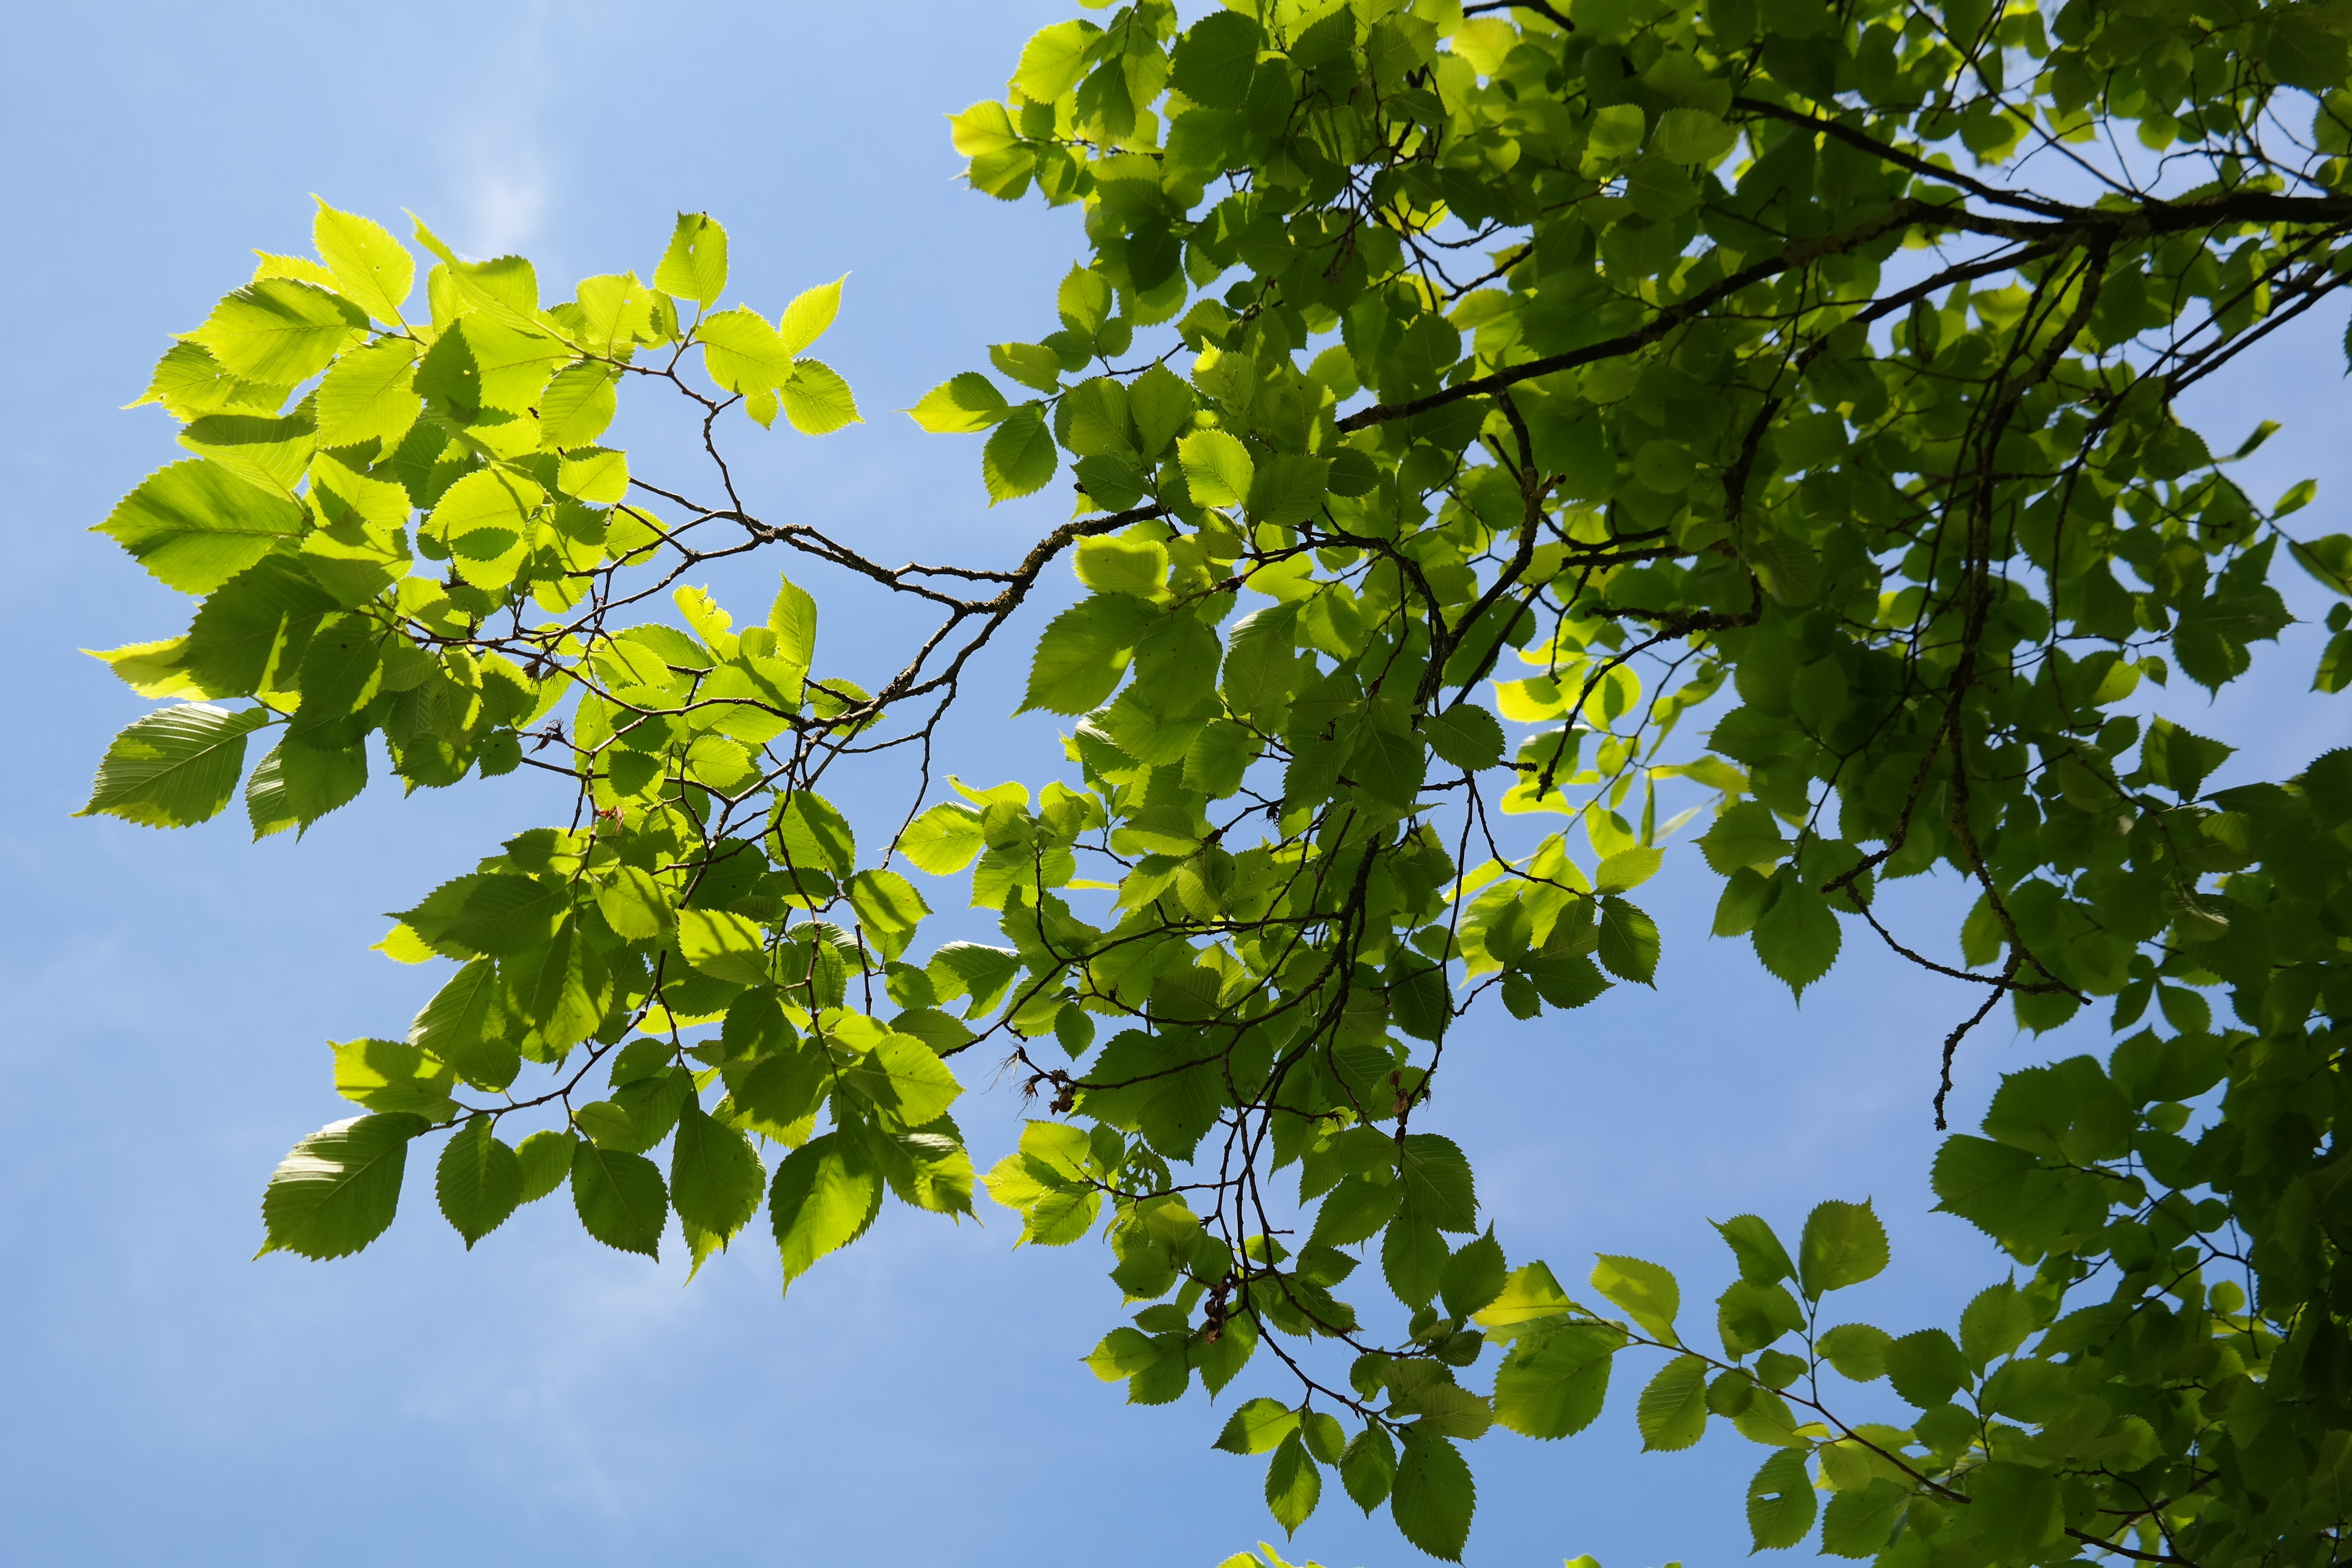
tree, branch, blossom, plant, sky, sunlight, leaf, flower, green, produce, botany, leaves, deciduous, elm, flowering plant, maidenhair tree, ulmus, elm family, ulmaceae, ulmus glabra, woody plant, land plant, plane tree family, mountain elm, ulmus scabra, ulmus montana